Gaza war protests

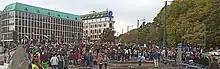
Rally in support of the people of Gaza, Oslo, Norway, 14 October

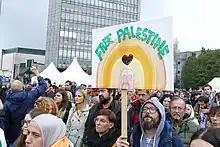
Pro-Palestine protest in Ljubljana, Slovenia, 13 October

On 14 October 2023, French-Algerian journalist was arrested while covering a pro-Palestine protest in Paris. He told +972 Magazine that people were getting "strangled by the police", and that the police fined him for participating in an "illegal demonstration" despite showing his press card. He also claimed that the police threatened to break his legs if they saw him again at a protest.